General Staff Building (Saint Petersburg)

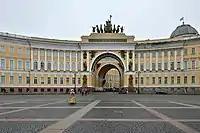
General Staff Building

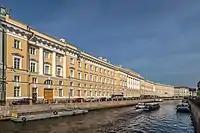
Eastern Facade

The General Staff Building ("Zdanie Glavnogo Shtaba") is an edifice with a 580 m long bow-shaped facade, situated on Palace Square in Saint Petersburg, Russia, in front of the Winter Palace.